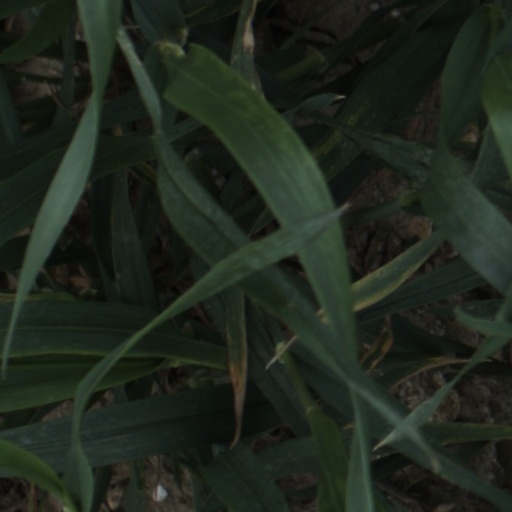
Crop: wheat